Gee Vaucher

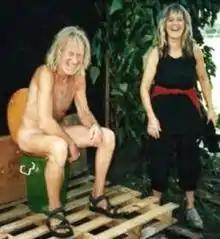
Penny Rimbaud and Gee Vaucher photographed by Graham Burnett, 2002

Gee Vaucher (born Carole Vaucher in 1945 in Dagenham, Essex, England) is a visual artist primarily associated with the anarcho-punk band Crass.